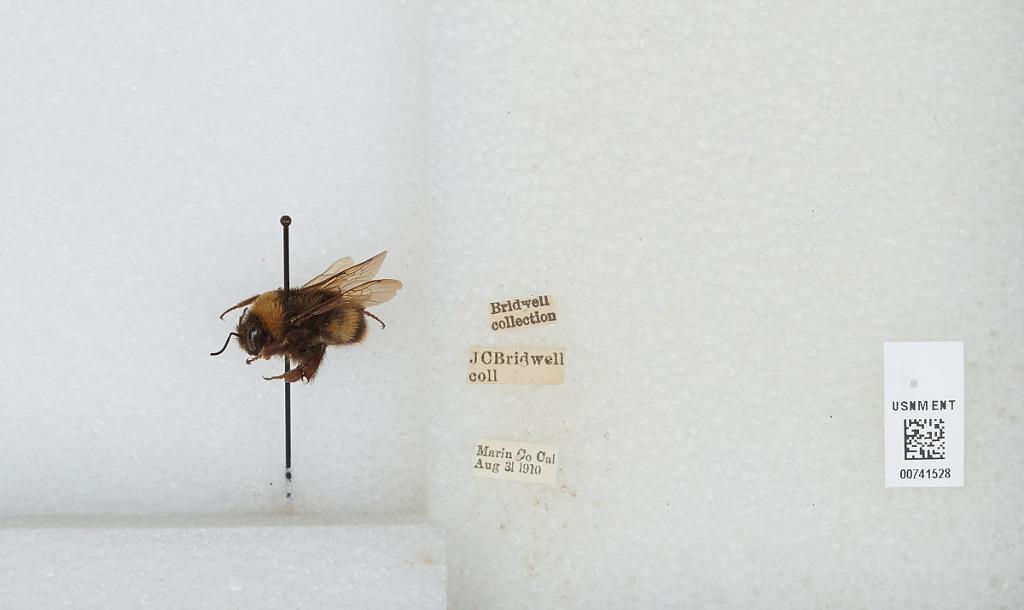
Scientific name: Bombus (Bombus) occidentalis Greene
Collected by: J. Bridwell
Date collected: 1910-8-31
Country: United States
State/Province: California
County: Marin
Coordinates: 38.03, -122.73